HMNZS Canterbury (L421)

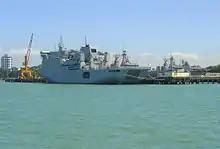
Berthed at the Devonport Naval Base, Auckland, November 2007 showing one of the boat bays located around above the waterline.

"Canterbury" is able to accommodate up to four NH90 helicopters for deployment ashore in support of New Zealand Army operations and disaster relief activities. She is also capable of operating the SH-2G Seasprite and the helicopter deck is able to handle a Chinook-size helicopter.